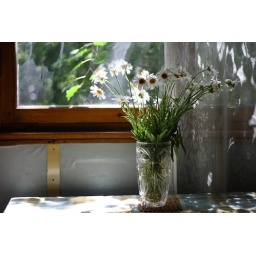
flowers in the window